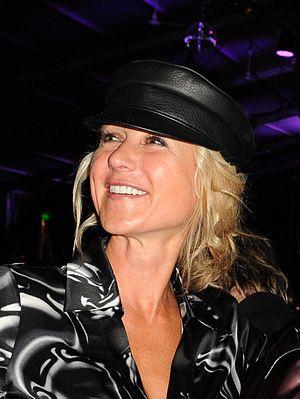
Belinda Stronach est une femme d'affaires et une femme politique canadienne. Elle fut PDG de la compagnie Magna International. Elle a également été députée du Parti libéral du Canada à la Chambre des communes du Canada avant de retourner travailler pour Magna International.